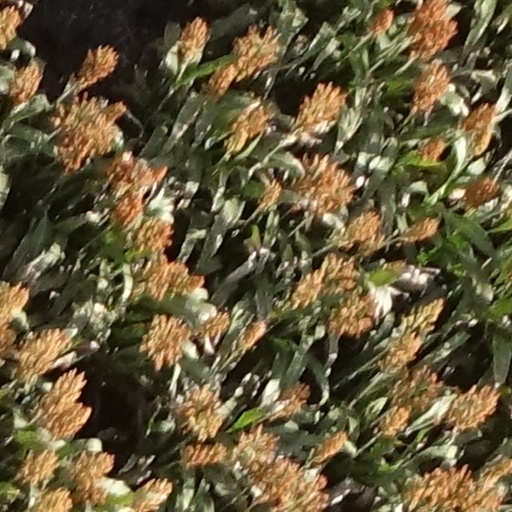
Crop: sorghum